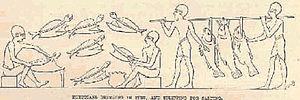
La pêche est l'activité consistant à capturer des animaux aquatiques dans leur biotope. Elle est pratiquée par les pêcheurs, comme loisir ou profession. Les techniques et engins de pêche sont nombreux, dépendant de l'espèce recherchée, du milieu, ou encore du bateau utilisé. La pêche est le plus souvent encadrée par une réglementation qui tend à se renforcer afin de protéger au mieux la biodiversité, l'environnement et les ressources halieutiques.
Un pêcheur est quelqu'un qui capture des poissons et autres animaux à partir de l'eau, ou recueille des coquillages.